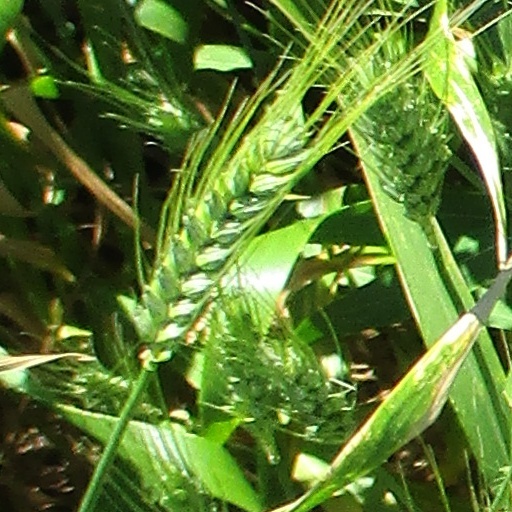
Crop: wheat